Dorothea Grimm

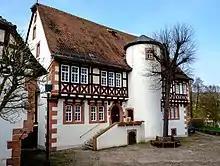
The Grimm family lived in this house in Steinau from 1791 to 1796

In 1791, the Grimm family moved to the town of Steinau an der Straße where Philipp had been named as a district magistrate. During this period, they maintained a large house and servants, and were prominent members of the local community. Dorothea took care of managing the household and raising their family, employed private tutors to visit the home, and sent their children to school for a classical education once they were of age. A devout Lutheran, Dorothea instilled devout religious values within the household.